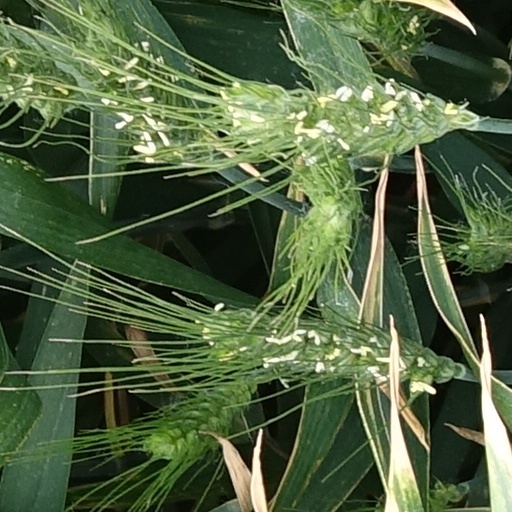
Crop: wheat